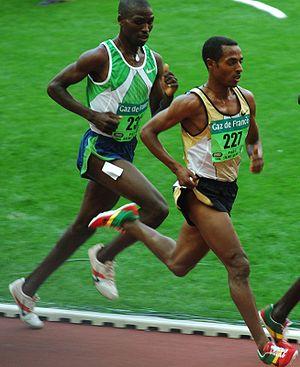
En Éthiopie, le sport le plus populaire est l'athlétisme dans lequel elle a obtenu de nombreuses victoires dans des compétitions internationales. Le football est également apprécié par une grande partie de la population. Nous pouvons noter une légère performance de l'Ethiopie lors des qualifications pour la coupe du monde 2014